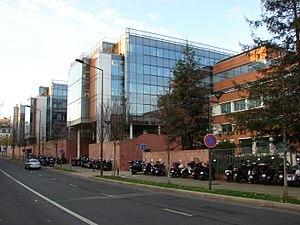
Siège social du groupe Havas vu du sud (ancienne parfumerie Coty, puis Usine Agfa Gevaert)
Suresnes est une commune française du département des Hauts-de-Seine en région Île-de-France, sur la rive gauche de la Seine.